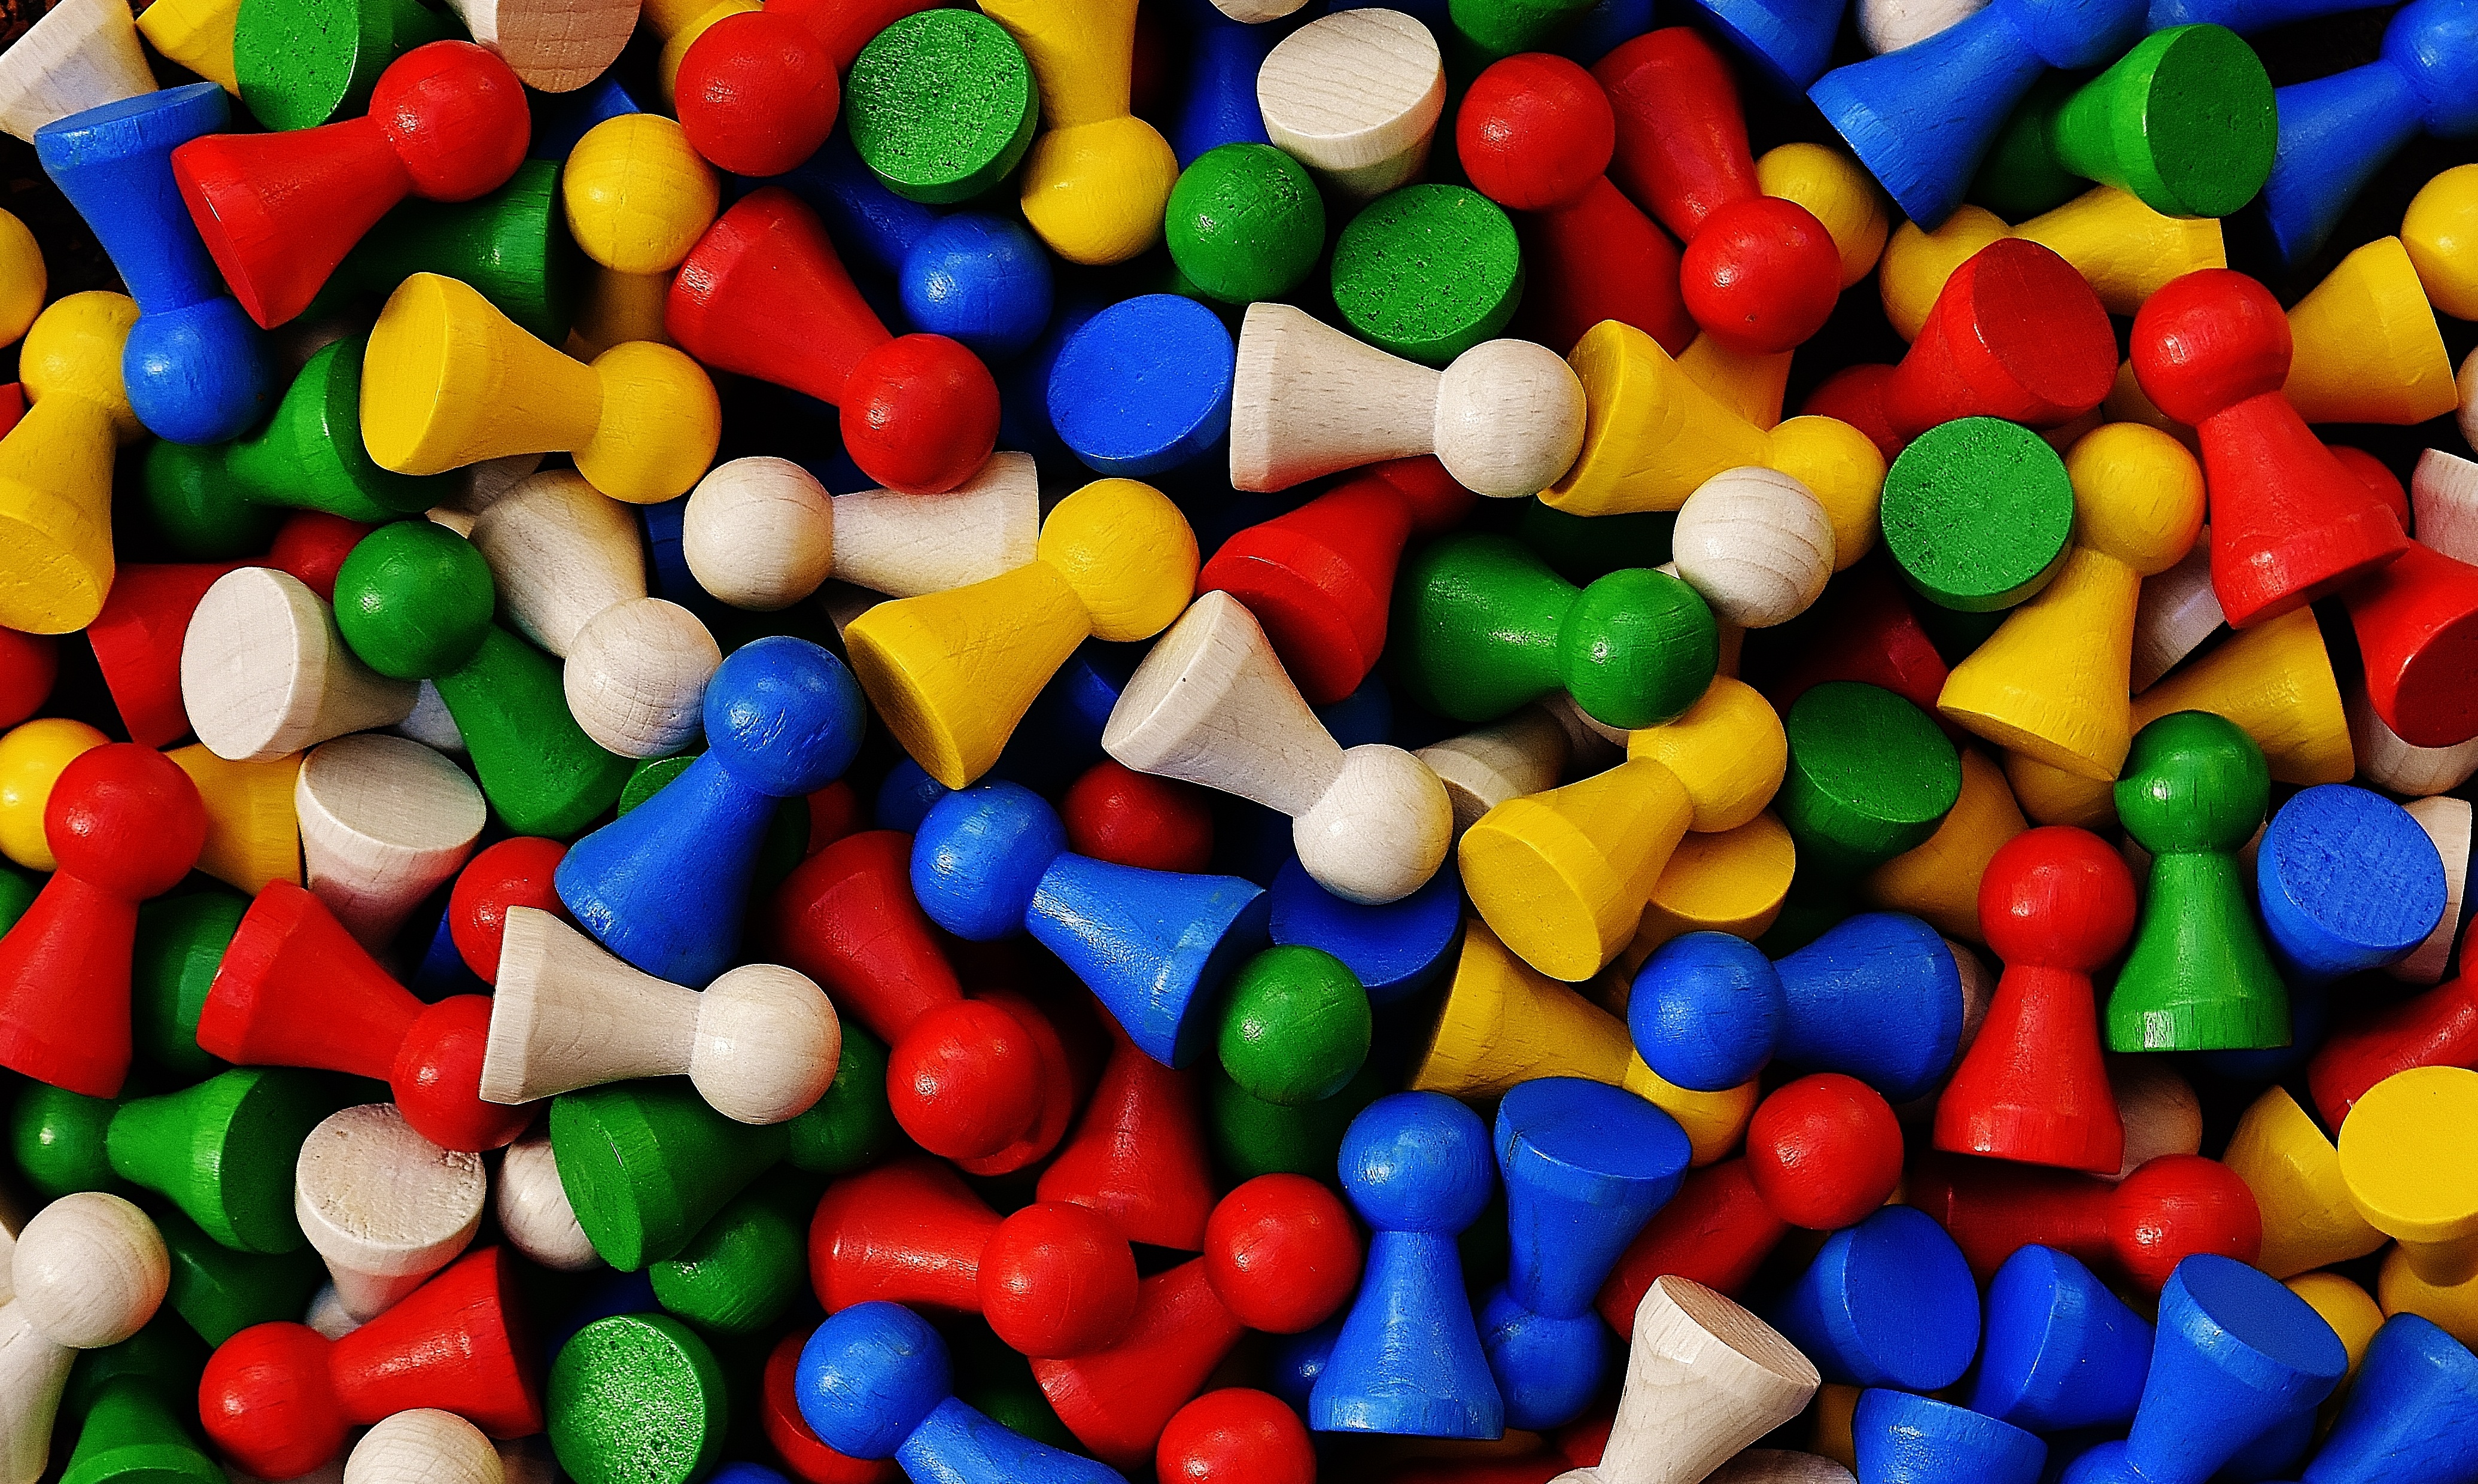
wood, white, play, food, green, red, color, blue, colorful, yellow, dessert, children, toys, candy, figures, sweetness, sprinkles, confectionery, game characters, play stone, gummi candy, wine gum, gumdrop, jelly bean